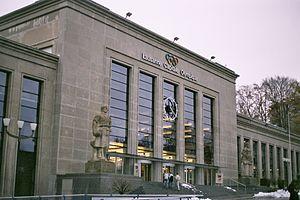
Entrée du Palais de Beaulieu (Lausanne), en hiver 2005.
La Suisse participe au Concours Eurovision de la chanson, depuis sa première édition, en 1956, et l'a remporté à deux reprises : en 1956 et 1988.
Le Comptoir suisse était une manifestation commerciale, devenue foire populaire avec les années, qui avait lieu annuellement au palais de Beaulieu, à Lausanne entre 1920 et 2018. Vitrine des traditions culturelles ou culinaires et du savoir-faire suisse, venant autant de grandes entreprises nationales que d'artisans locaux, elle a longtemps été un rendez-vous annuel incontournable pour nombre de Vaudois et de Suisses.
Le Palais de Beaulieu est le bâtiment historique et emblématique d'un ensemble appelé « Centre de Congrès et d'Expositions de Beaulieu » situé à Lausanne, dans le canton de Vaud en Suisse. C'est un important palais des congrès qui accueille principalement des congrès et des manifestations. Le Palais abrite aussi le Théâtre de Beaulieu, lequel est, avec ses 1844 places, le plus grand de Suisse. Le Prix de Lausanne se tient habituellement dans le Palais de Beaulieu. La Télé, chaîne régionale de télédiffusion, y a aussi son studio et ses bureaux, tout comme le Béjart Ballet Lausanne.
La ligne M3 du métro de Lausanne est une ligne du métro de Lausanne en projet. Le projet vise à créer une ligne reliant la gare CFF et la gare de Lausanne-Flon au quartier Bossons/Blécherette à l'horizon 2030, avec un premier tronçon prévu pour 2027.
Beaulieu/Grey/Boisy est un quartier de la ville de Lausanne, en Suisse.
Un palais des congrès ou centre de conférences est un lieu où des événements culturels, artistiques, professionnels et politiques sont programmés.